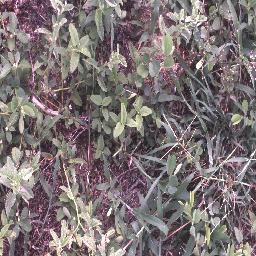
Label: negative